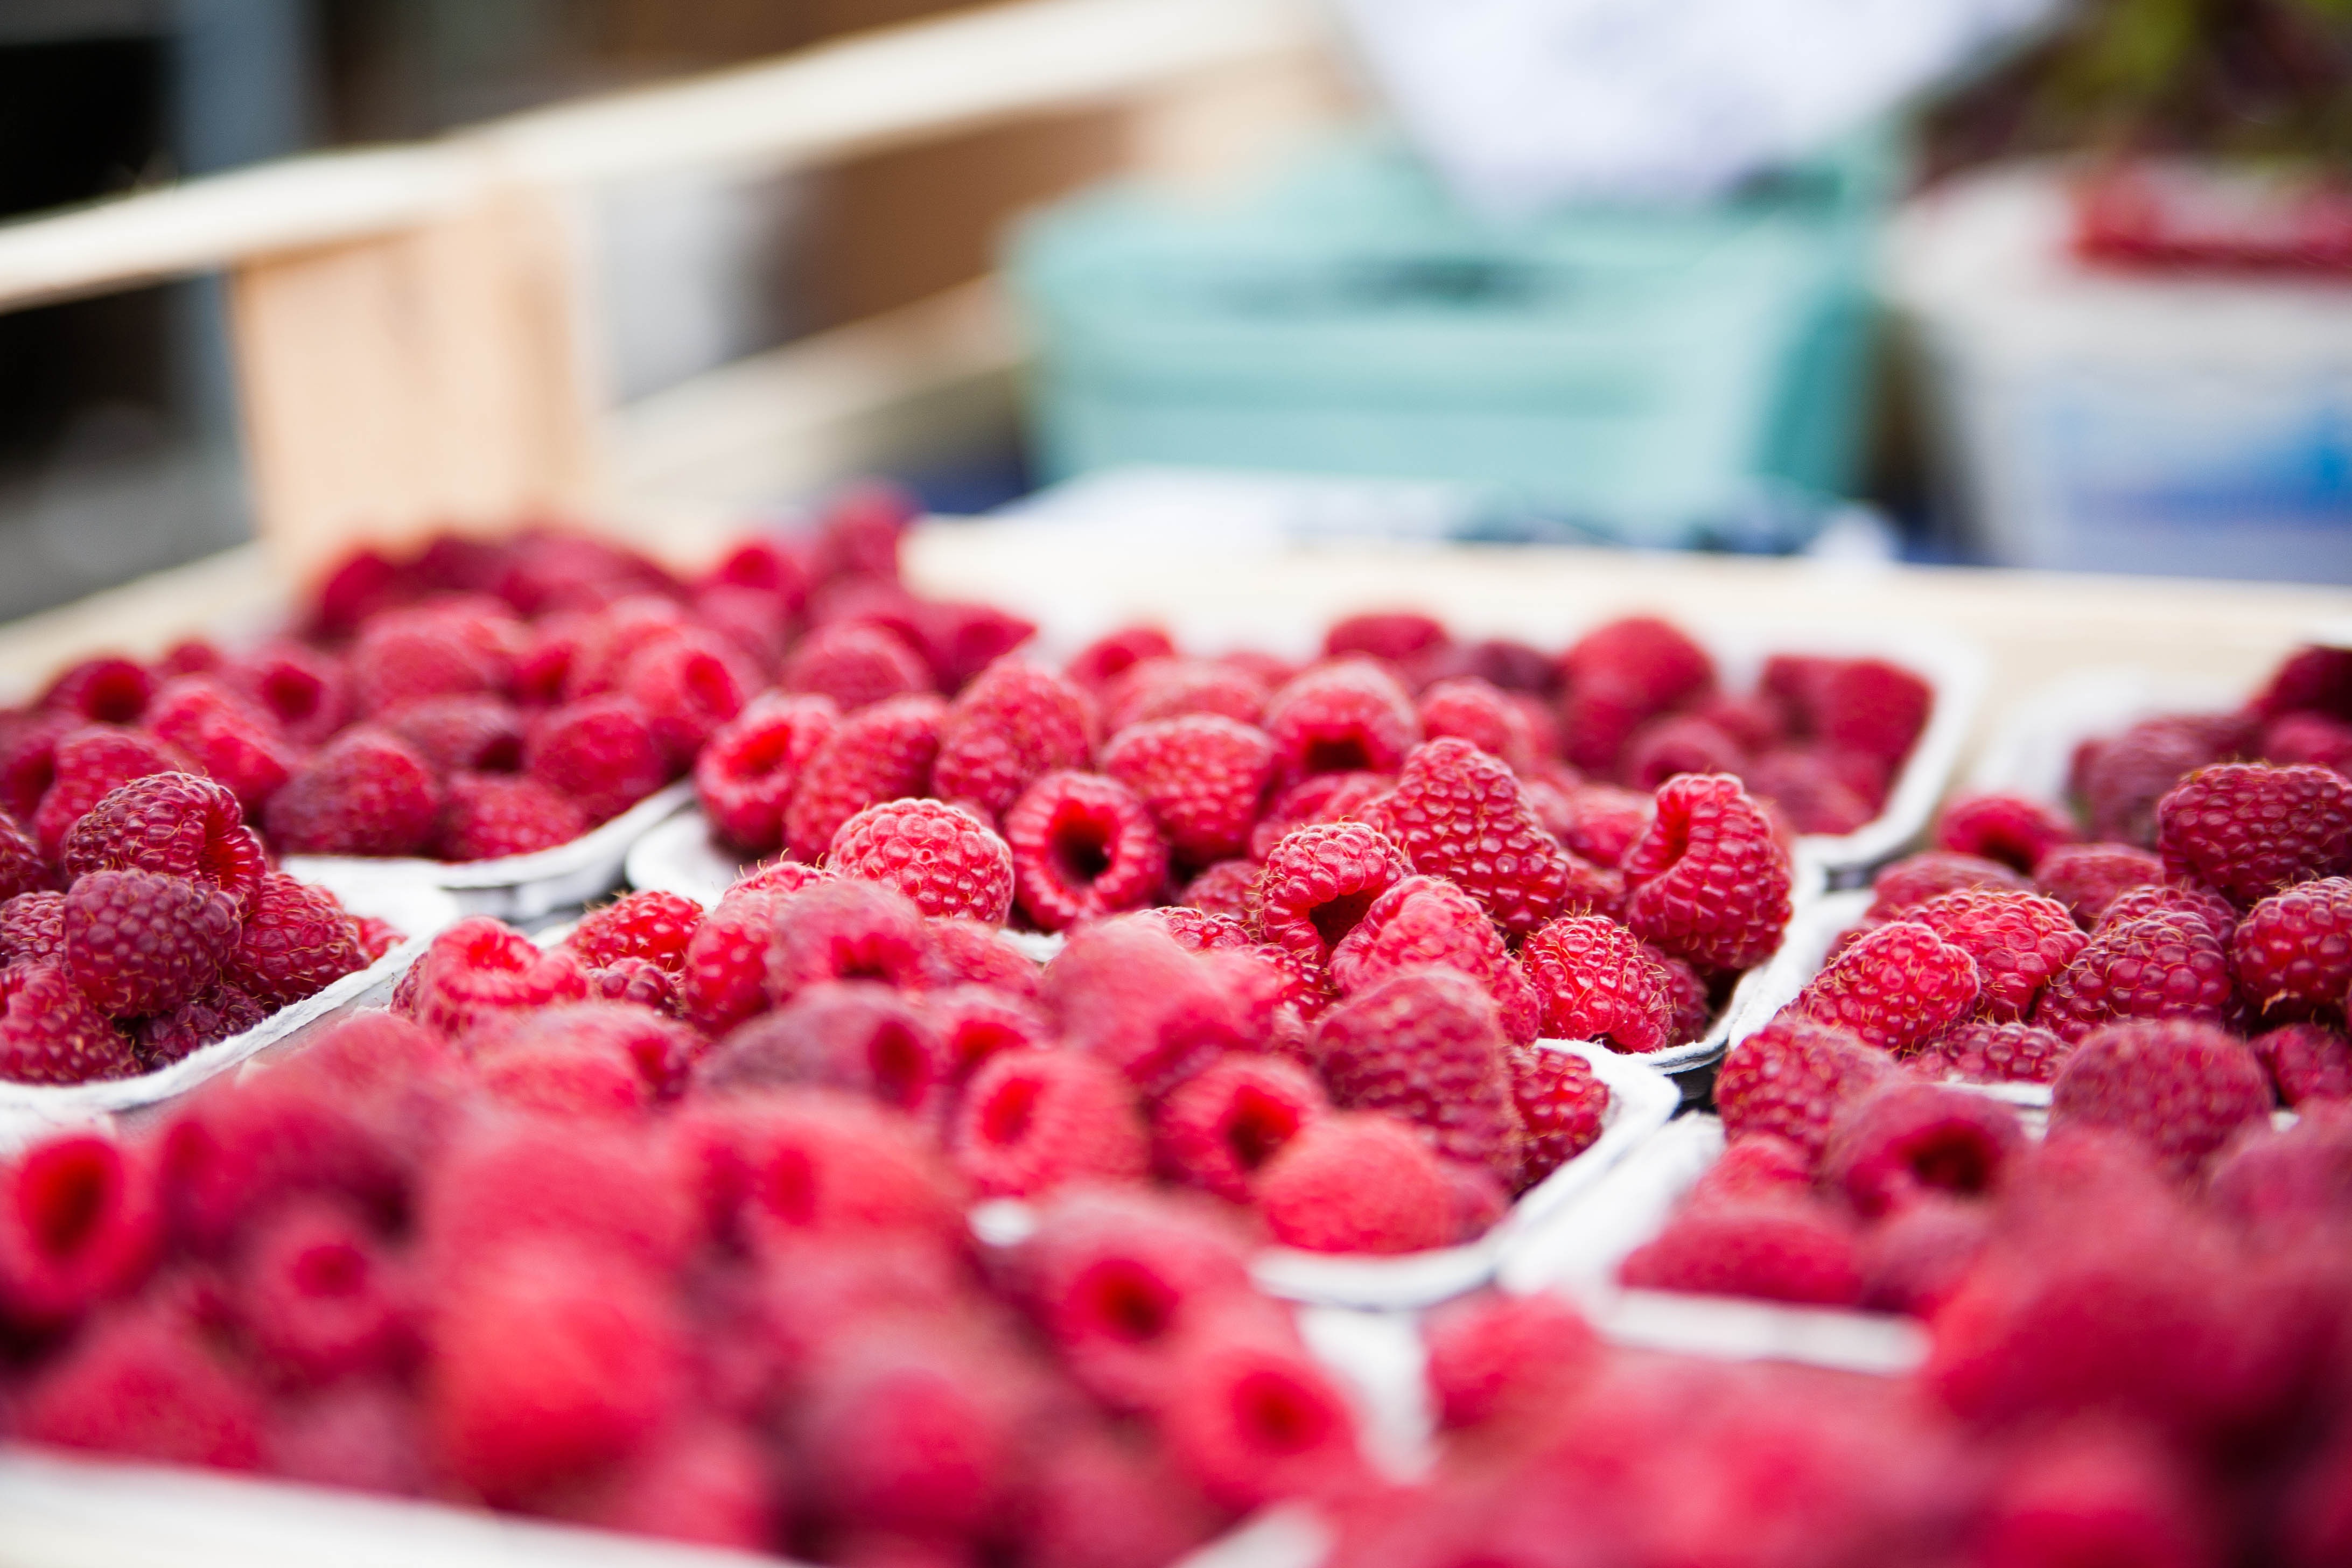
plant, raspberry, fruit, berry, sweet, food, red, produce, dessert, market stall, berries, raspberries, fruits, sweetness, frutti di bosco